Union Hall (Adelaide)

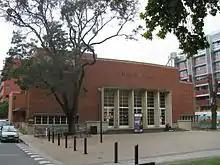
Union Hall in April 2010.

Union Hall was a theatre, hall and lecture theatre located on the North Terrace campus of the University of Adelaide, in South Australia. Constructed in 1958, Union Hall served as a performance venue for various festivals and productions until 2007. It was demolished in November 2010 to make way for a new science precinct.